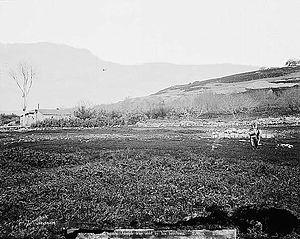
Dothan était une ville située au nord de Shechem, à environ 100 km au nord de Hébron, où résidait Jacob. Le lieu était connu d'Eusèbe, qui l'estime à 16 km au nord de Sébaste, en Samarie; un site a effectivement été découvert sur ce lieu de nos jours, et a été identifié au Tel Dothan moderne, situé sur le versant méridional de la vallée de Jezreel, parmi les monts de Gilboa.